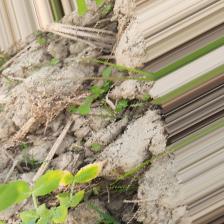
Label: Ascochyta blight